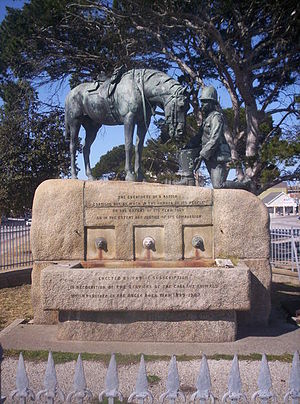
Port Elizabeth / Historie
Horse Memorial rejst til minde om alle de mange heste, som døde i anden boerkrig (1899–1902).
"Port Elizabeth er en by i provinsen Eastern Cape i Sydafrika. Byen bliver ofte forkortet ""PE"" og har kaldenavnene ""den venlige by"" og ""den forblæste by"". Den ligger i Algoa Bay ved Det indiske Ocean og er en af de største havne i Sydafrika med over en million indbyggere.